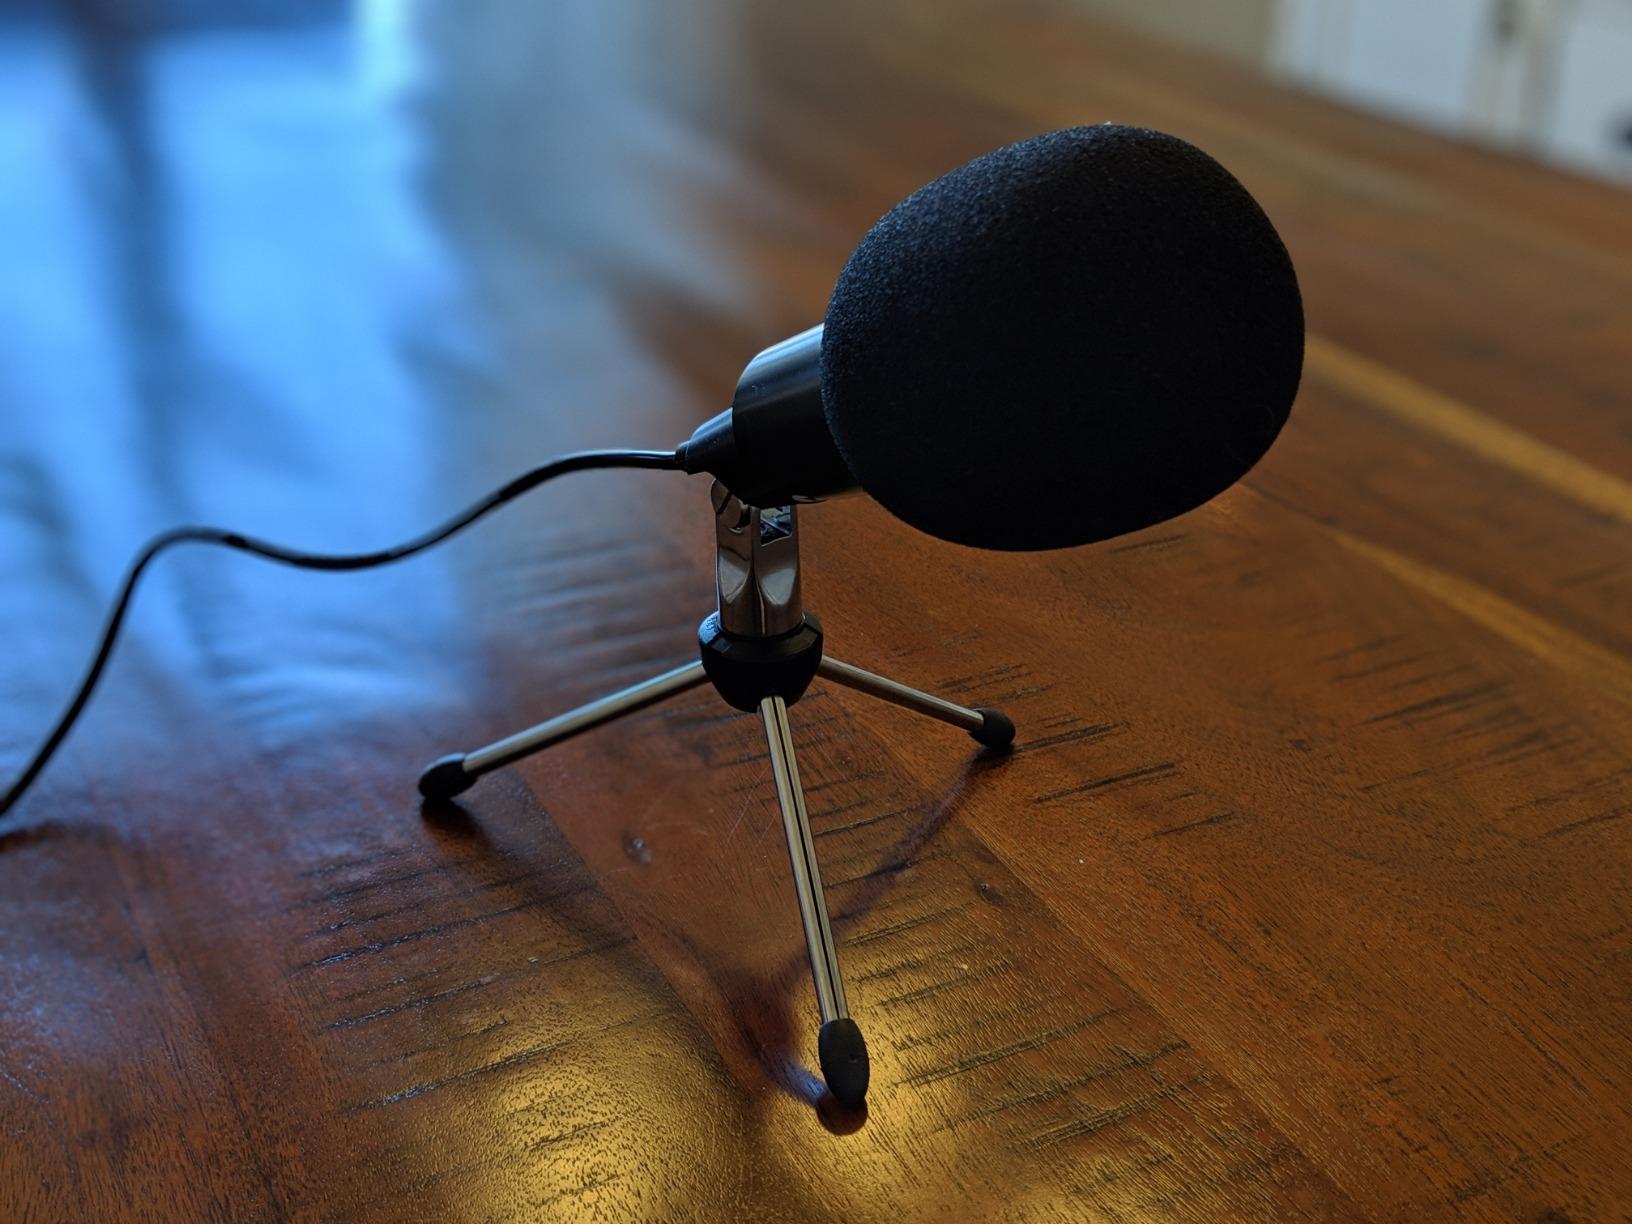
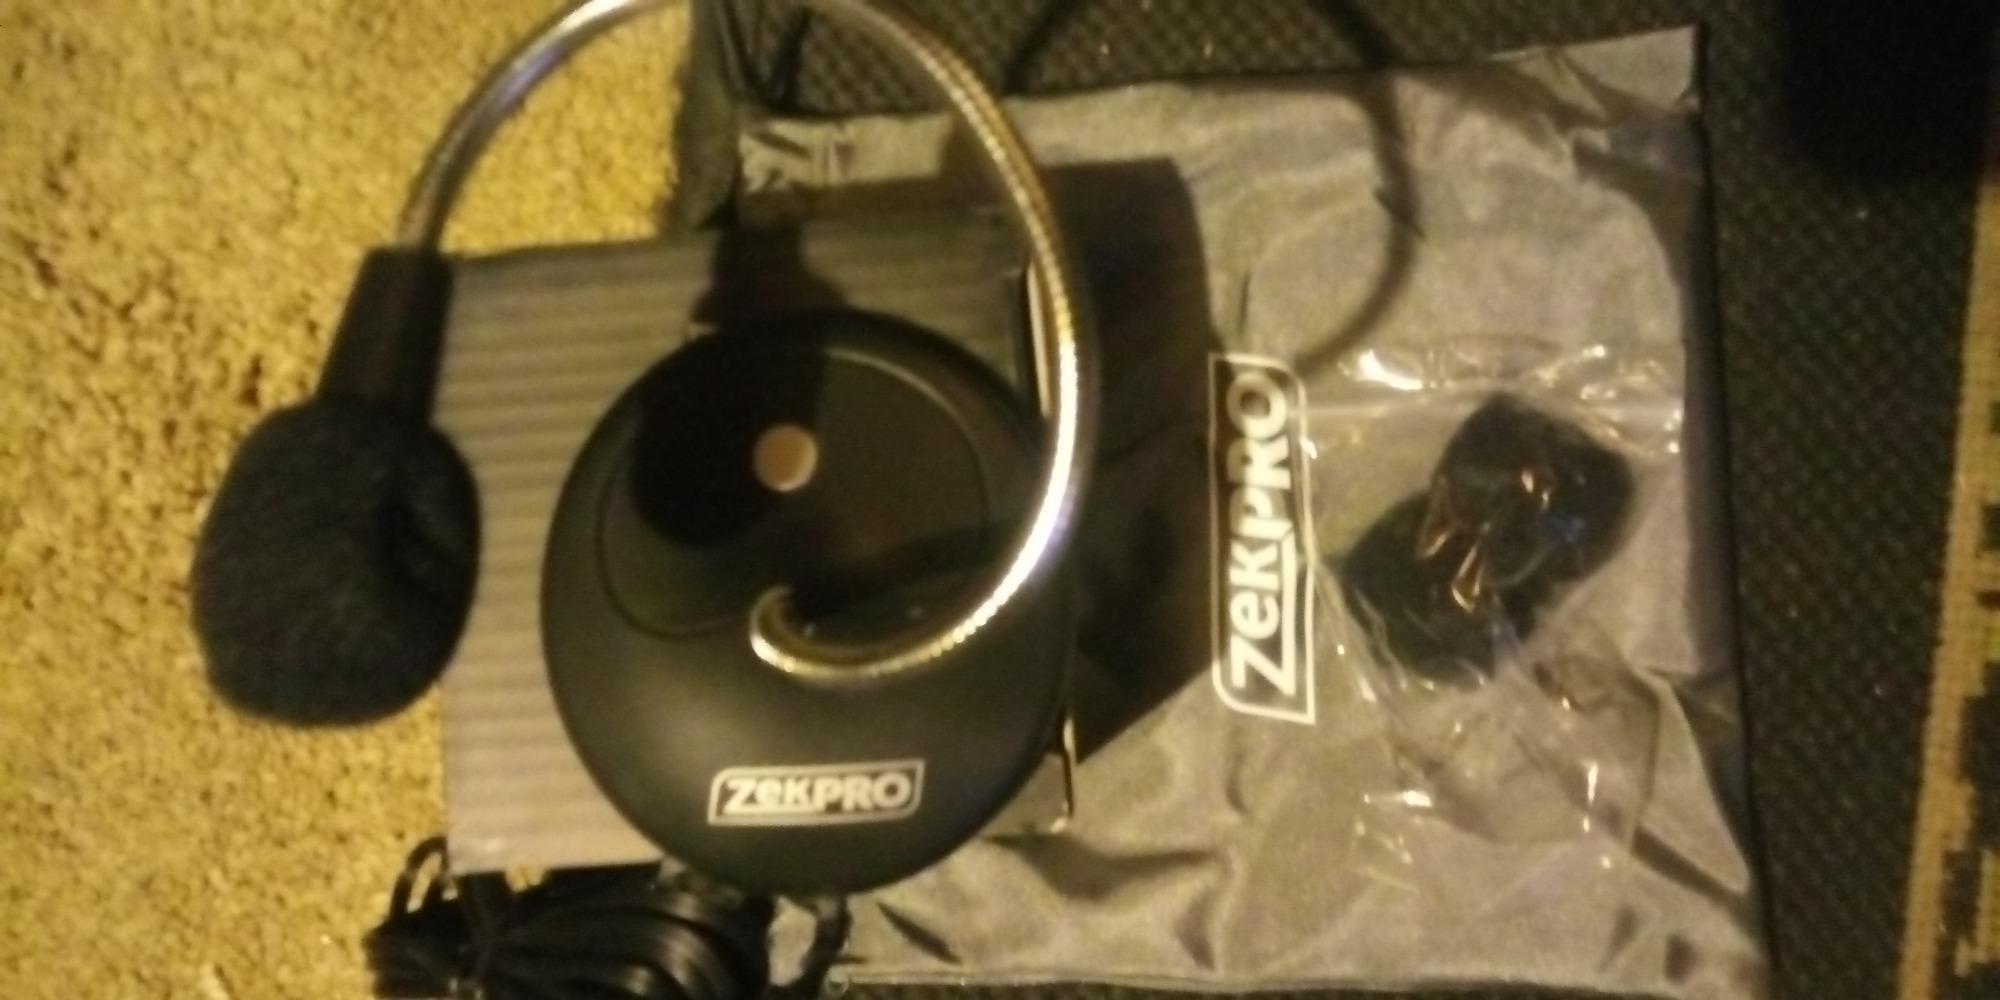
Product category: microphone
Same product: no